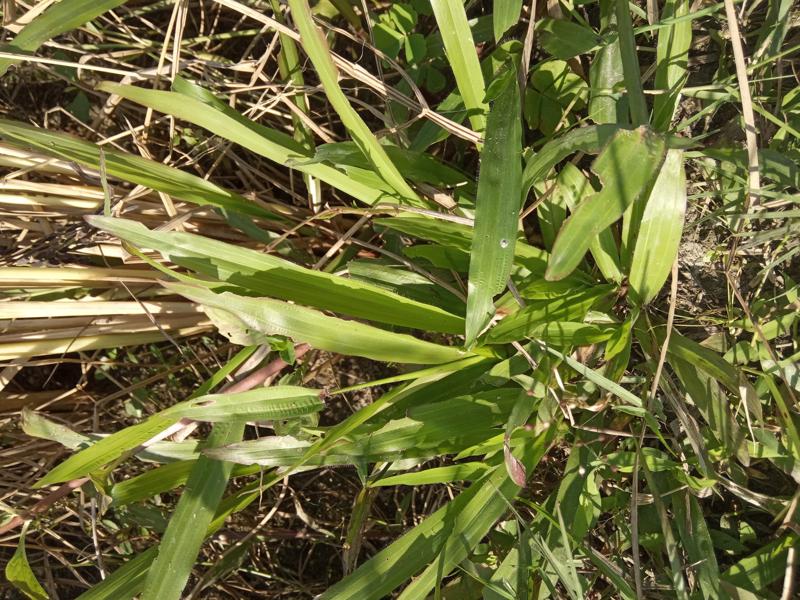
Weed species: Paspalum scrobiculatum